James K. Polk

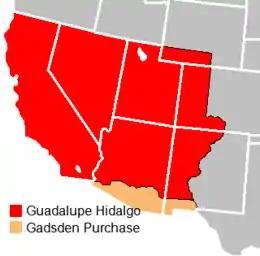
The Mexican Cession (in red) was acquired through the Treaty of Guadalupe Hidalgo. The Gadsden Purchase (in orange) was acquired through purchase after Polk left office.

The initial public euphoria over the victories at the start of the war slowly dissipated. In August 1846, Polk asked Congress to appropriate $2 million (~$ in ) as a down payment for the potential purchase of Mexican lands. Polk's request ignited opposition, as he had never before made public his desire to annex parts of Mexico (aside from lands claimed by Texas). It was unclear whether such newly acquired lands would be slave or free, and there was fierce and acrimonious sectional debate. A freshman Democratic Congressman, David Wilmot of Pennsylvania, previously a firm supporter of Polk's administration, offered an amendment to the bill, the Wilmot Proviso, that would ban slavery in any land acquired using the money. The appropriation bill, with the Wilmot Proviso attached, passed the House, but died in the Senate. This discord cost Polk's party, with Democrats losing control of the House in the 1846 elections. In early 1847, though, Polk was successful in passing a bill raising further regiments, and he also finally won approval for the appropriation.